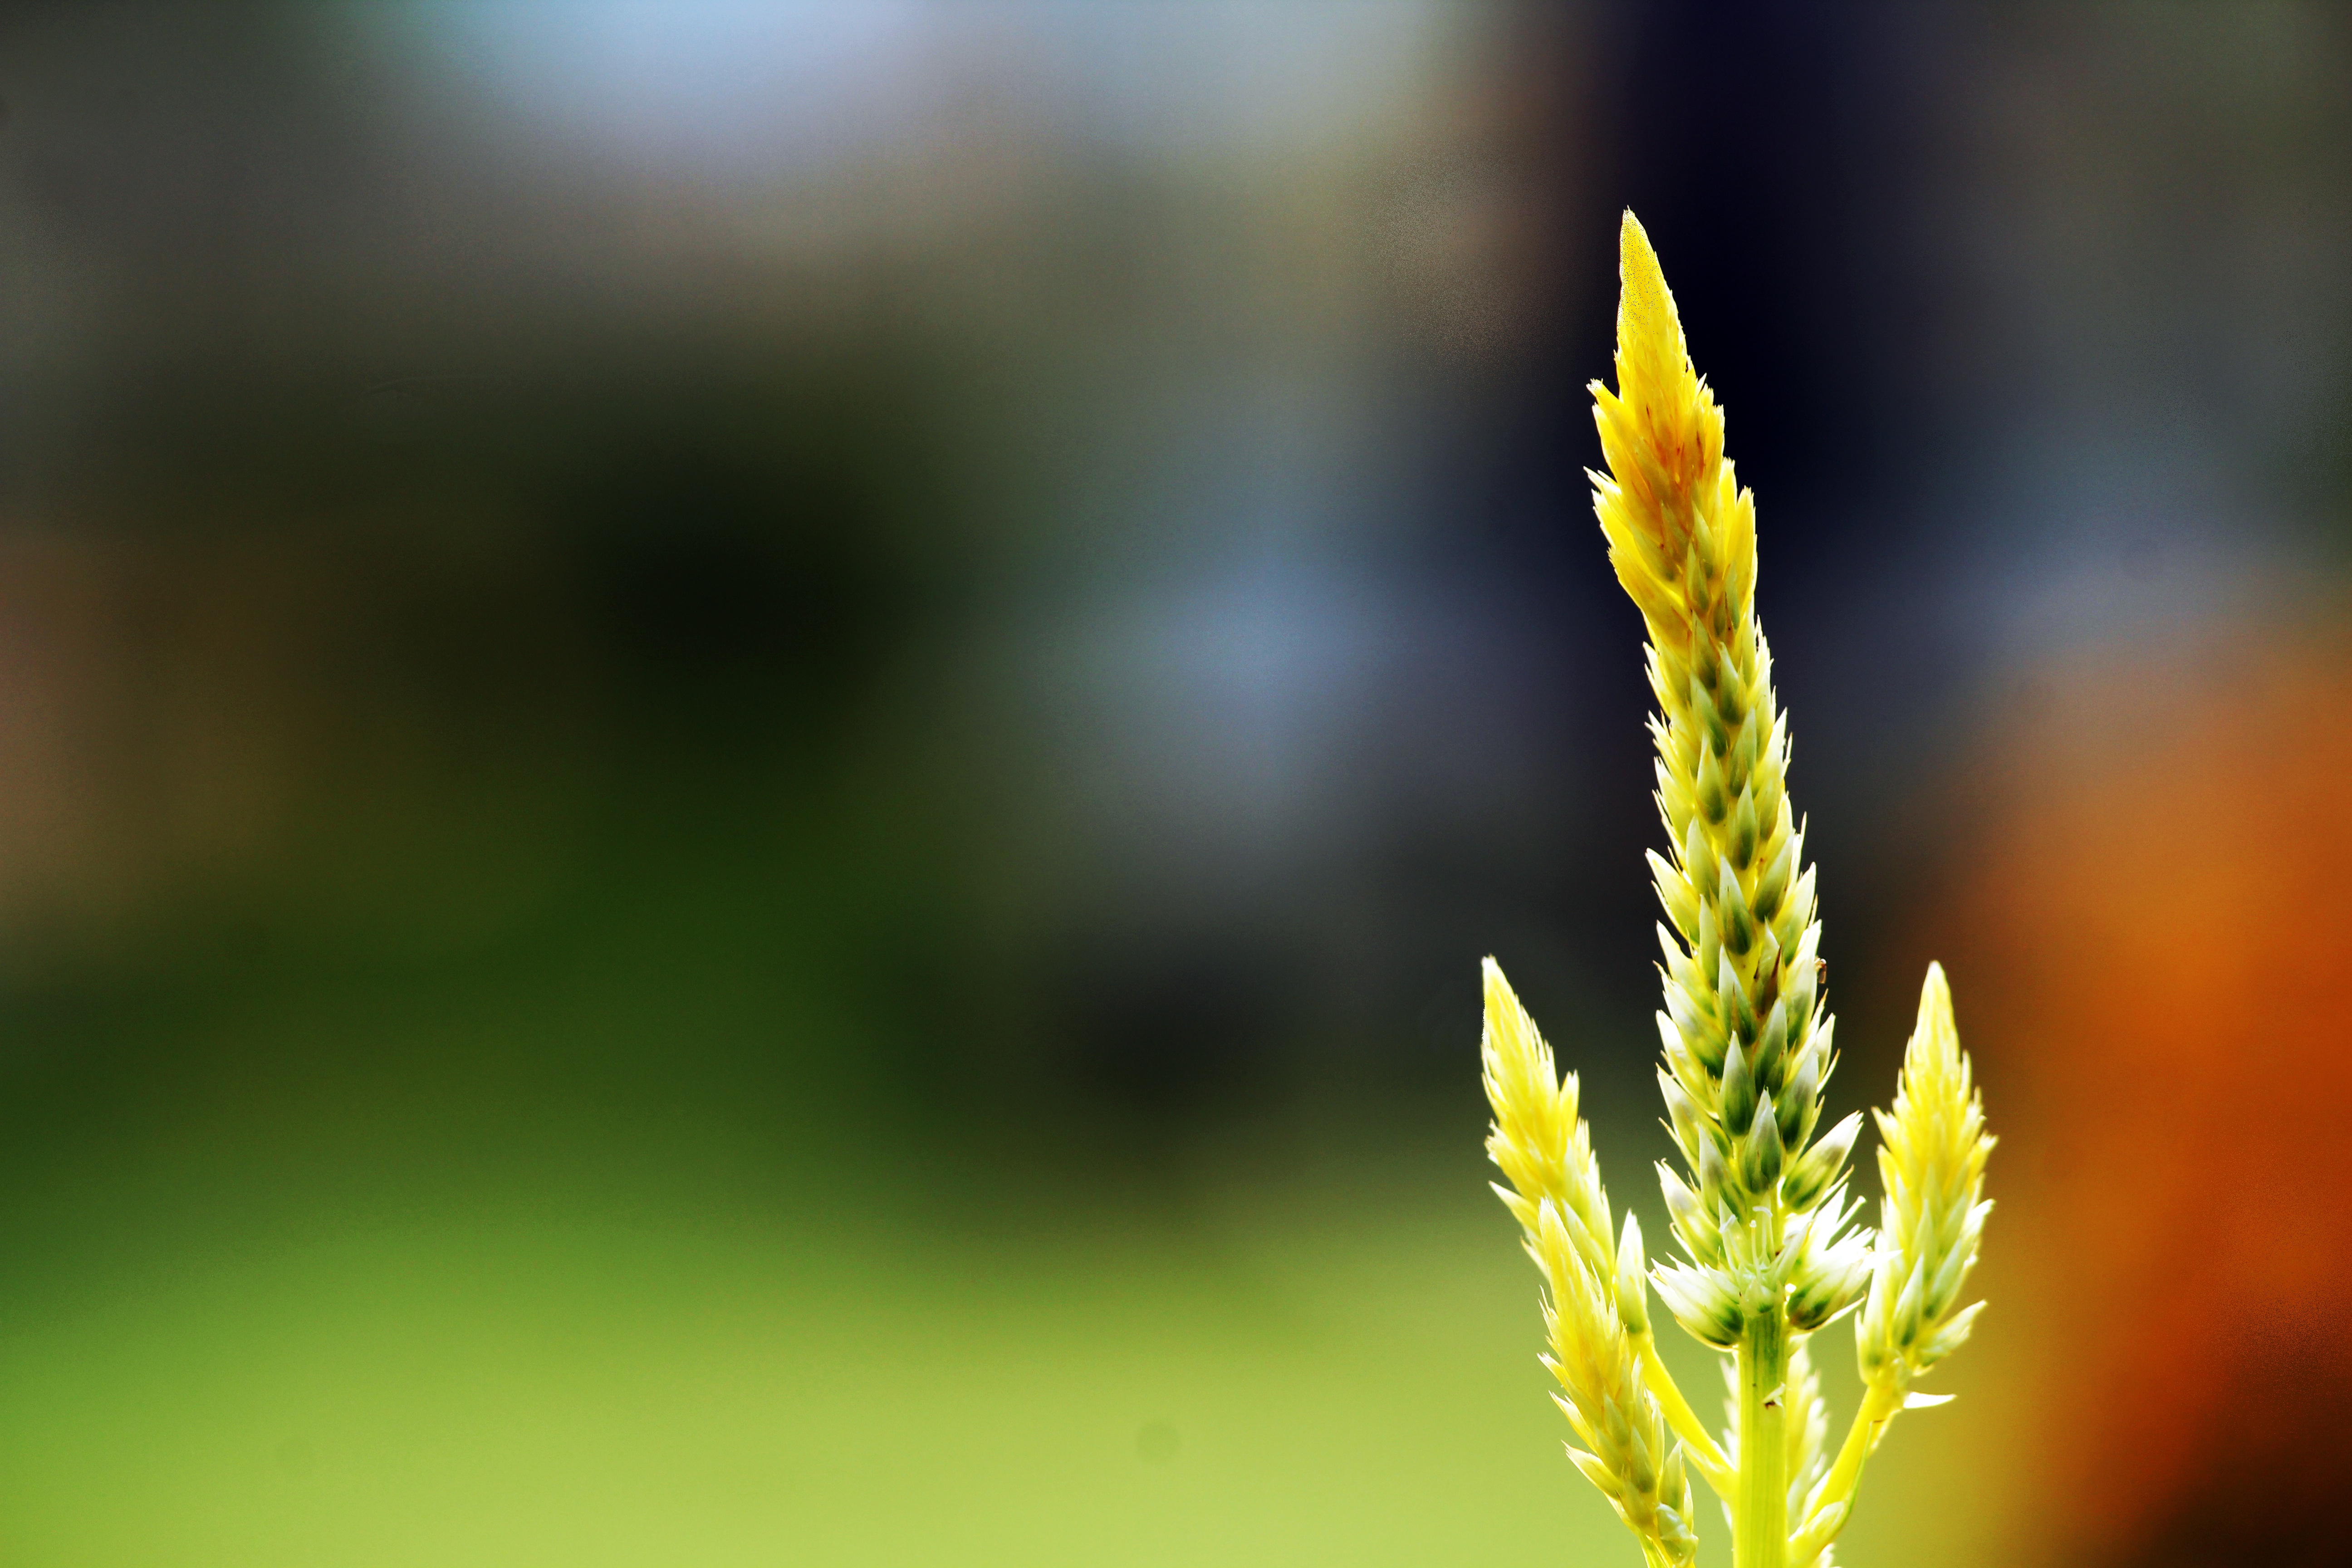
tree, nature, grass, branch, light, plant, field, photography, sunlight, leaf, flower, pollen, green, yellow, flora, wildflower, close up, bud, macro photography, grass family, plant stem, computer wallpaper, land plant